Dylan McGowan

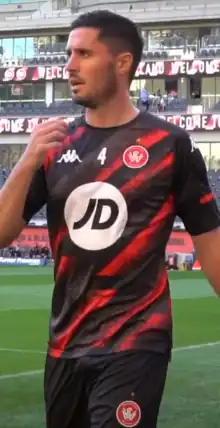
McGowan with Western Sydney Wanderers in 2021

Dylan John McGowan (born 6 August 1991) is an Australian professional footballer who plays as a defender for club Hamilton Academical.